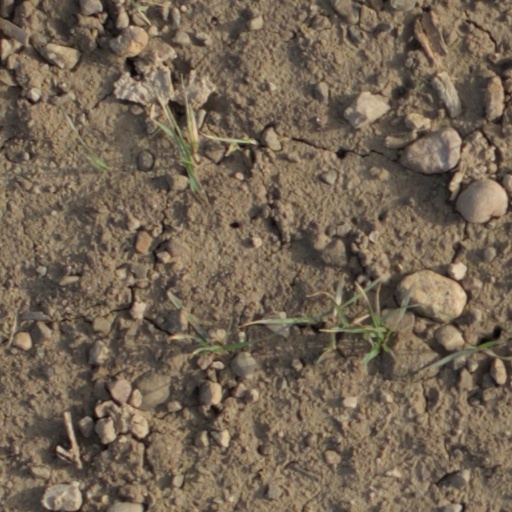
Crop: wheat